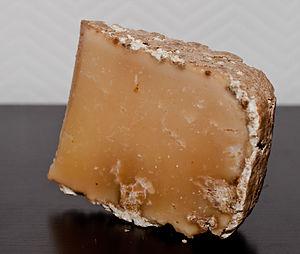
Ossau-Iraty très affiné
Ossau-iraty est l'appellation d'origine d'un fromage français de lait de brebis à pâte pressée non cuite fabriqué dans le Pays basque français et le Béarn.